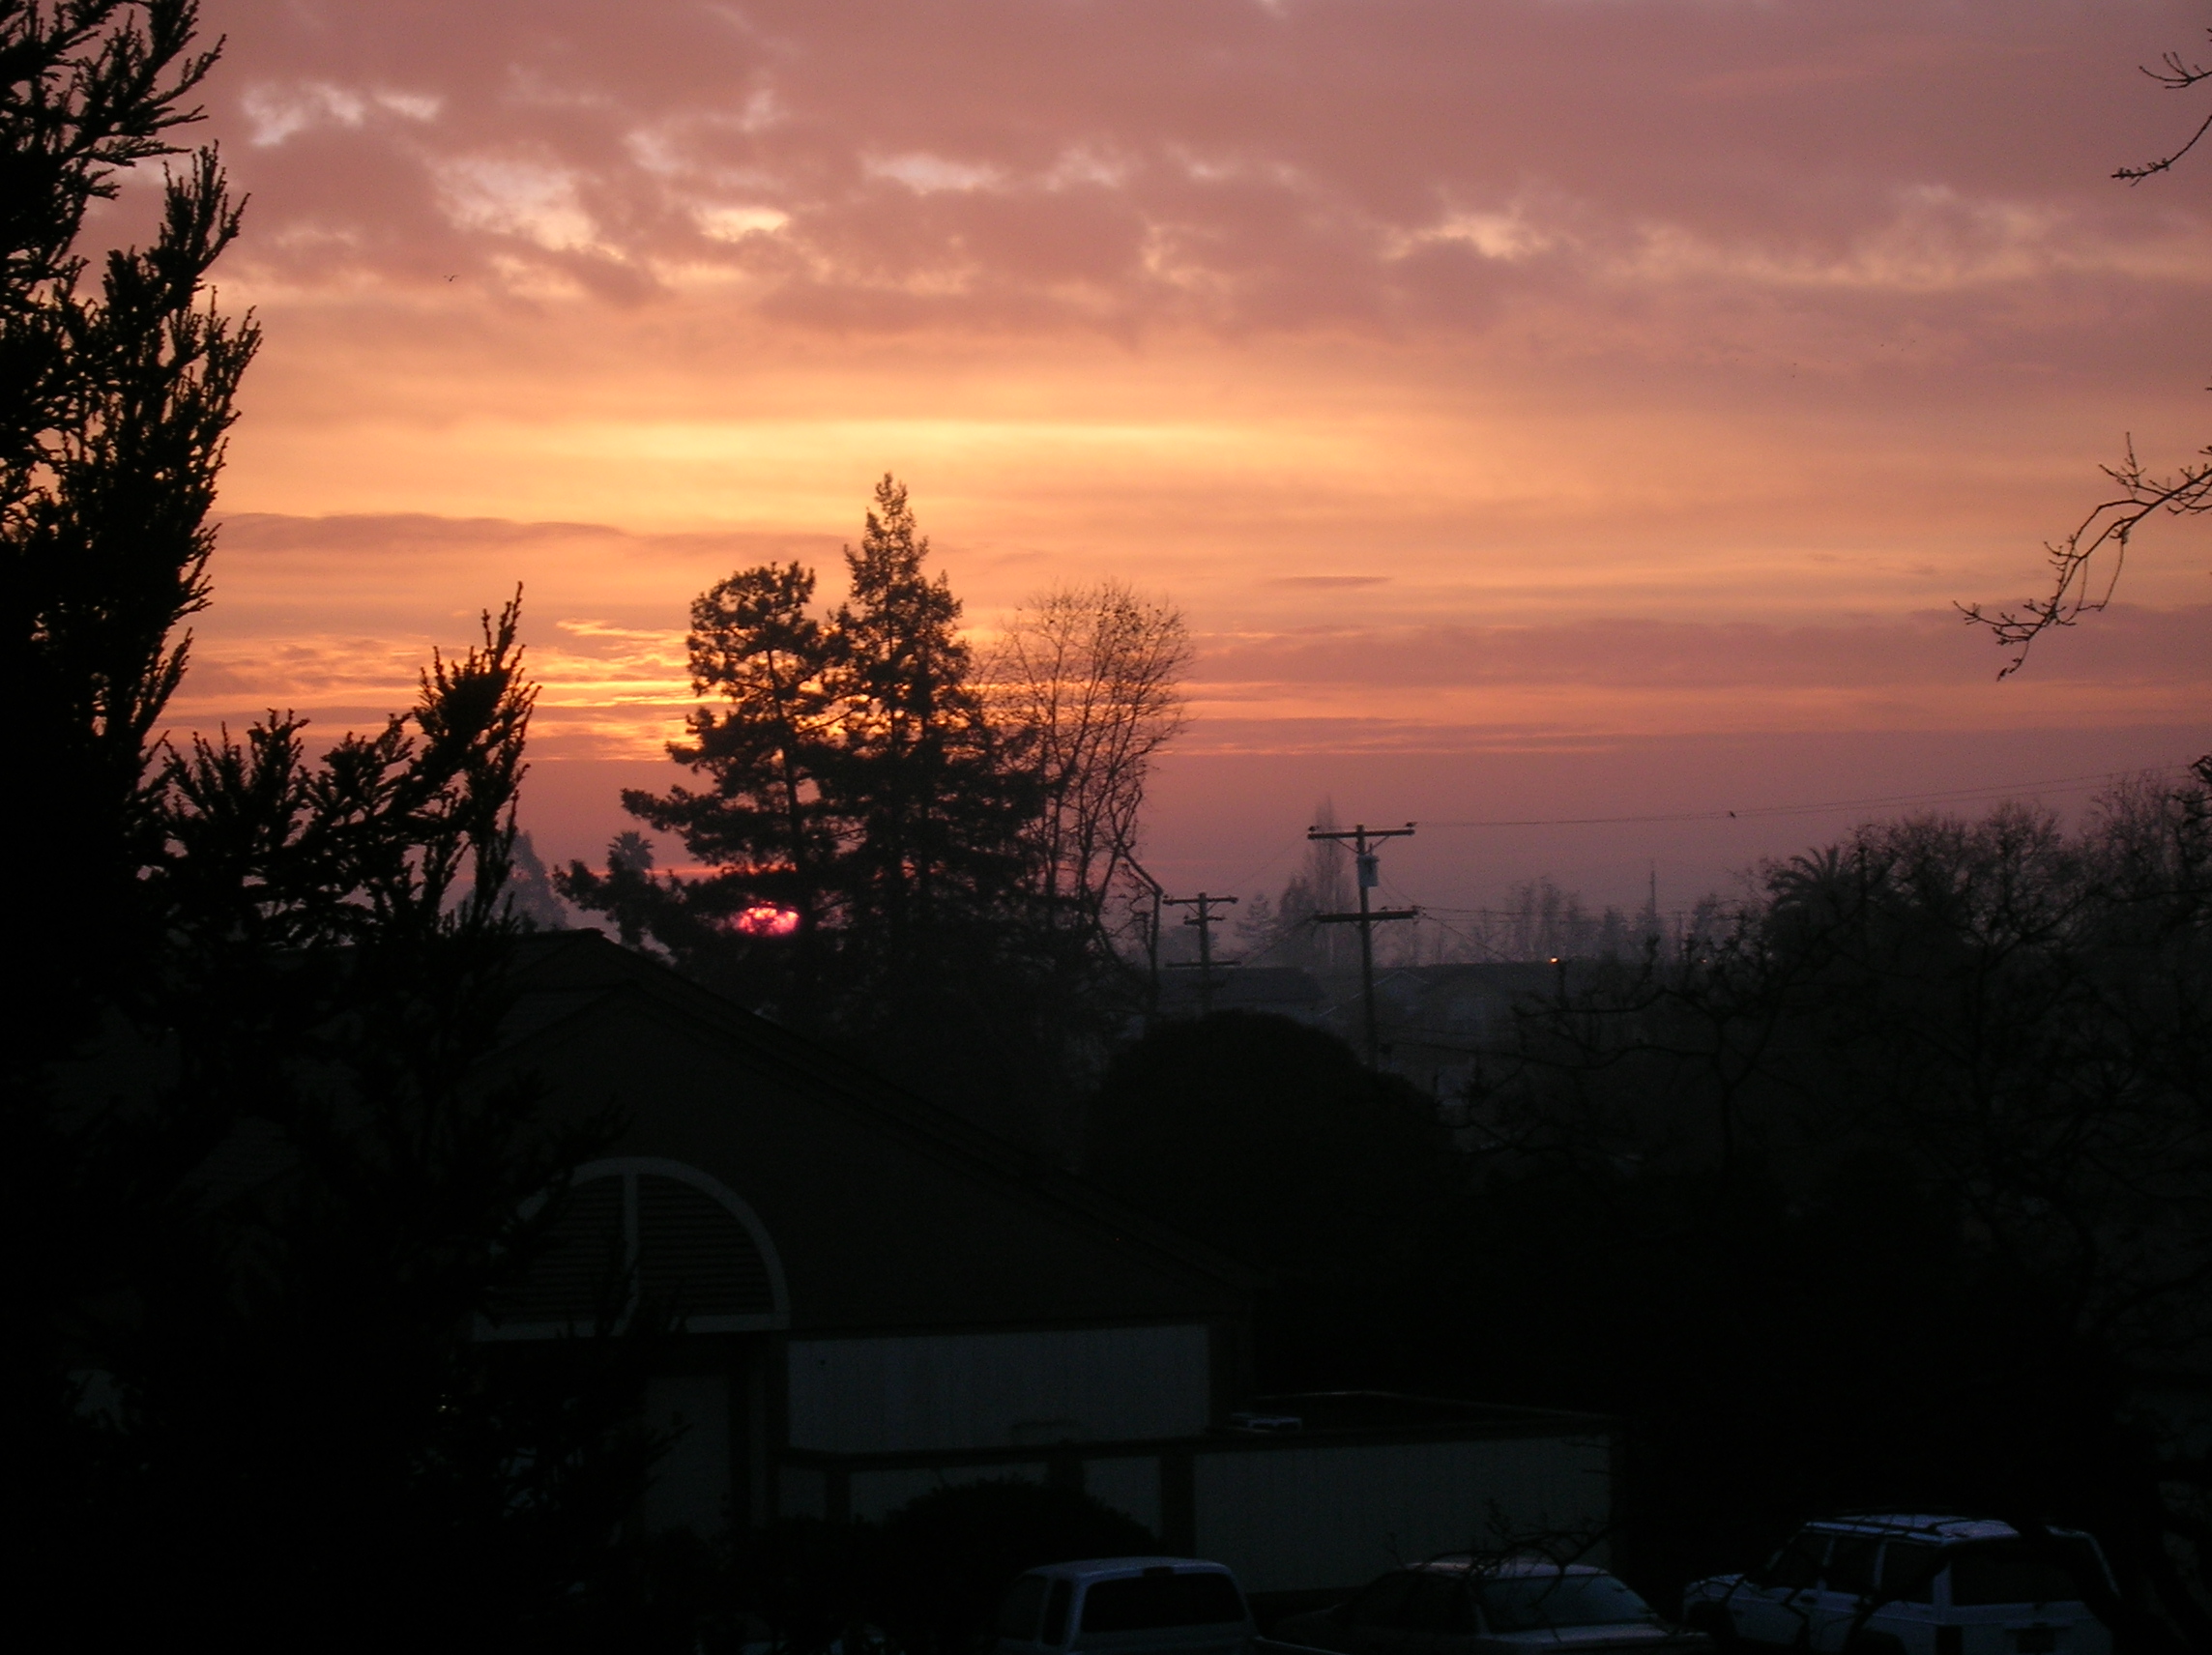
sunset, suburban, tiny sun disk, cloud, sky, atmosphere, afterglow, plant, natural landscape, tree, dusk, orange, red sky at morning, sunlight, atmospheric phenomenon, sunrise, sun, horizon, cumulus, astronomical object, landscape, car, heat, overhead power line, electricity, dawn, evening, hill, city, meteorological phenomenon, wood, winter, wilderness, twig, automotive lighting, road, ocean, family car, night, darkness, truck, forest, mist, wheel, public utility